Isle of Skye

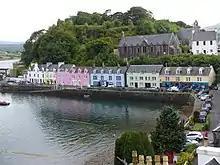
Portree was chosen as one of the "20 most beautiful villages in the UK and Ireland" by Condé Nast Traveler and is visited by many tourists each year.

In terms of local government, from 1975 to 1996, Skye, along with the neighbouring mainland area of Lochalsh, constituted a local government district within the Highland administrative area. In 1996 the district was included in the unitary Highland Council, based in Inverness and formed one of the new council's area committees. Following the 2007 elections, Skye now forms a four-member ward called ; it is currently represented by two independents, one Scottish National Party, and one Liberal Democrat councillor.